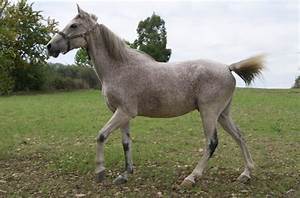
Label: cavallo